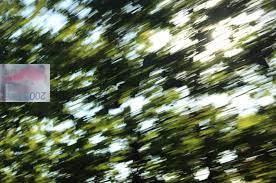
Denominación: 200